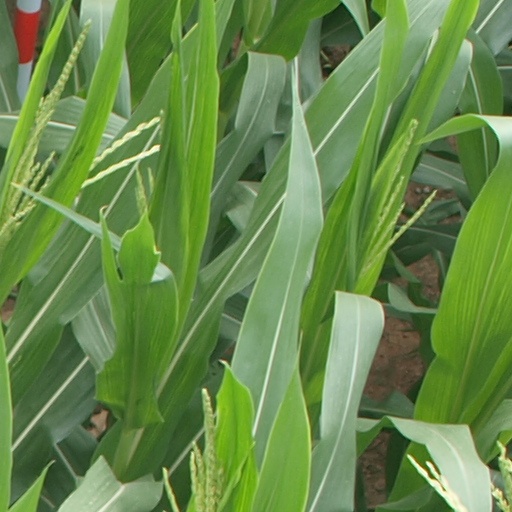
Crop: maize; corn